Dodeka keyboard

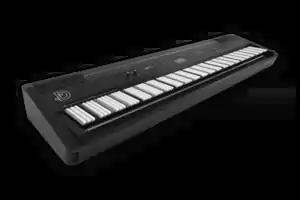

The Dodeka Keyboard design is an isomorphic keyboard invented and designed by Jacques-Daniel Rochat. It is similar to a piano keyboard but with only a single row of keys containing each chromatic note. The keys corresponding to C, E and A flat are highlighted to provide visual landmarks. The creators aimed to create a rational and chromatic approach to music and performance. As an isomorphic keyboard, any musical sequence or interval has the same shape in each of the 12 keys.